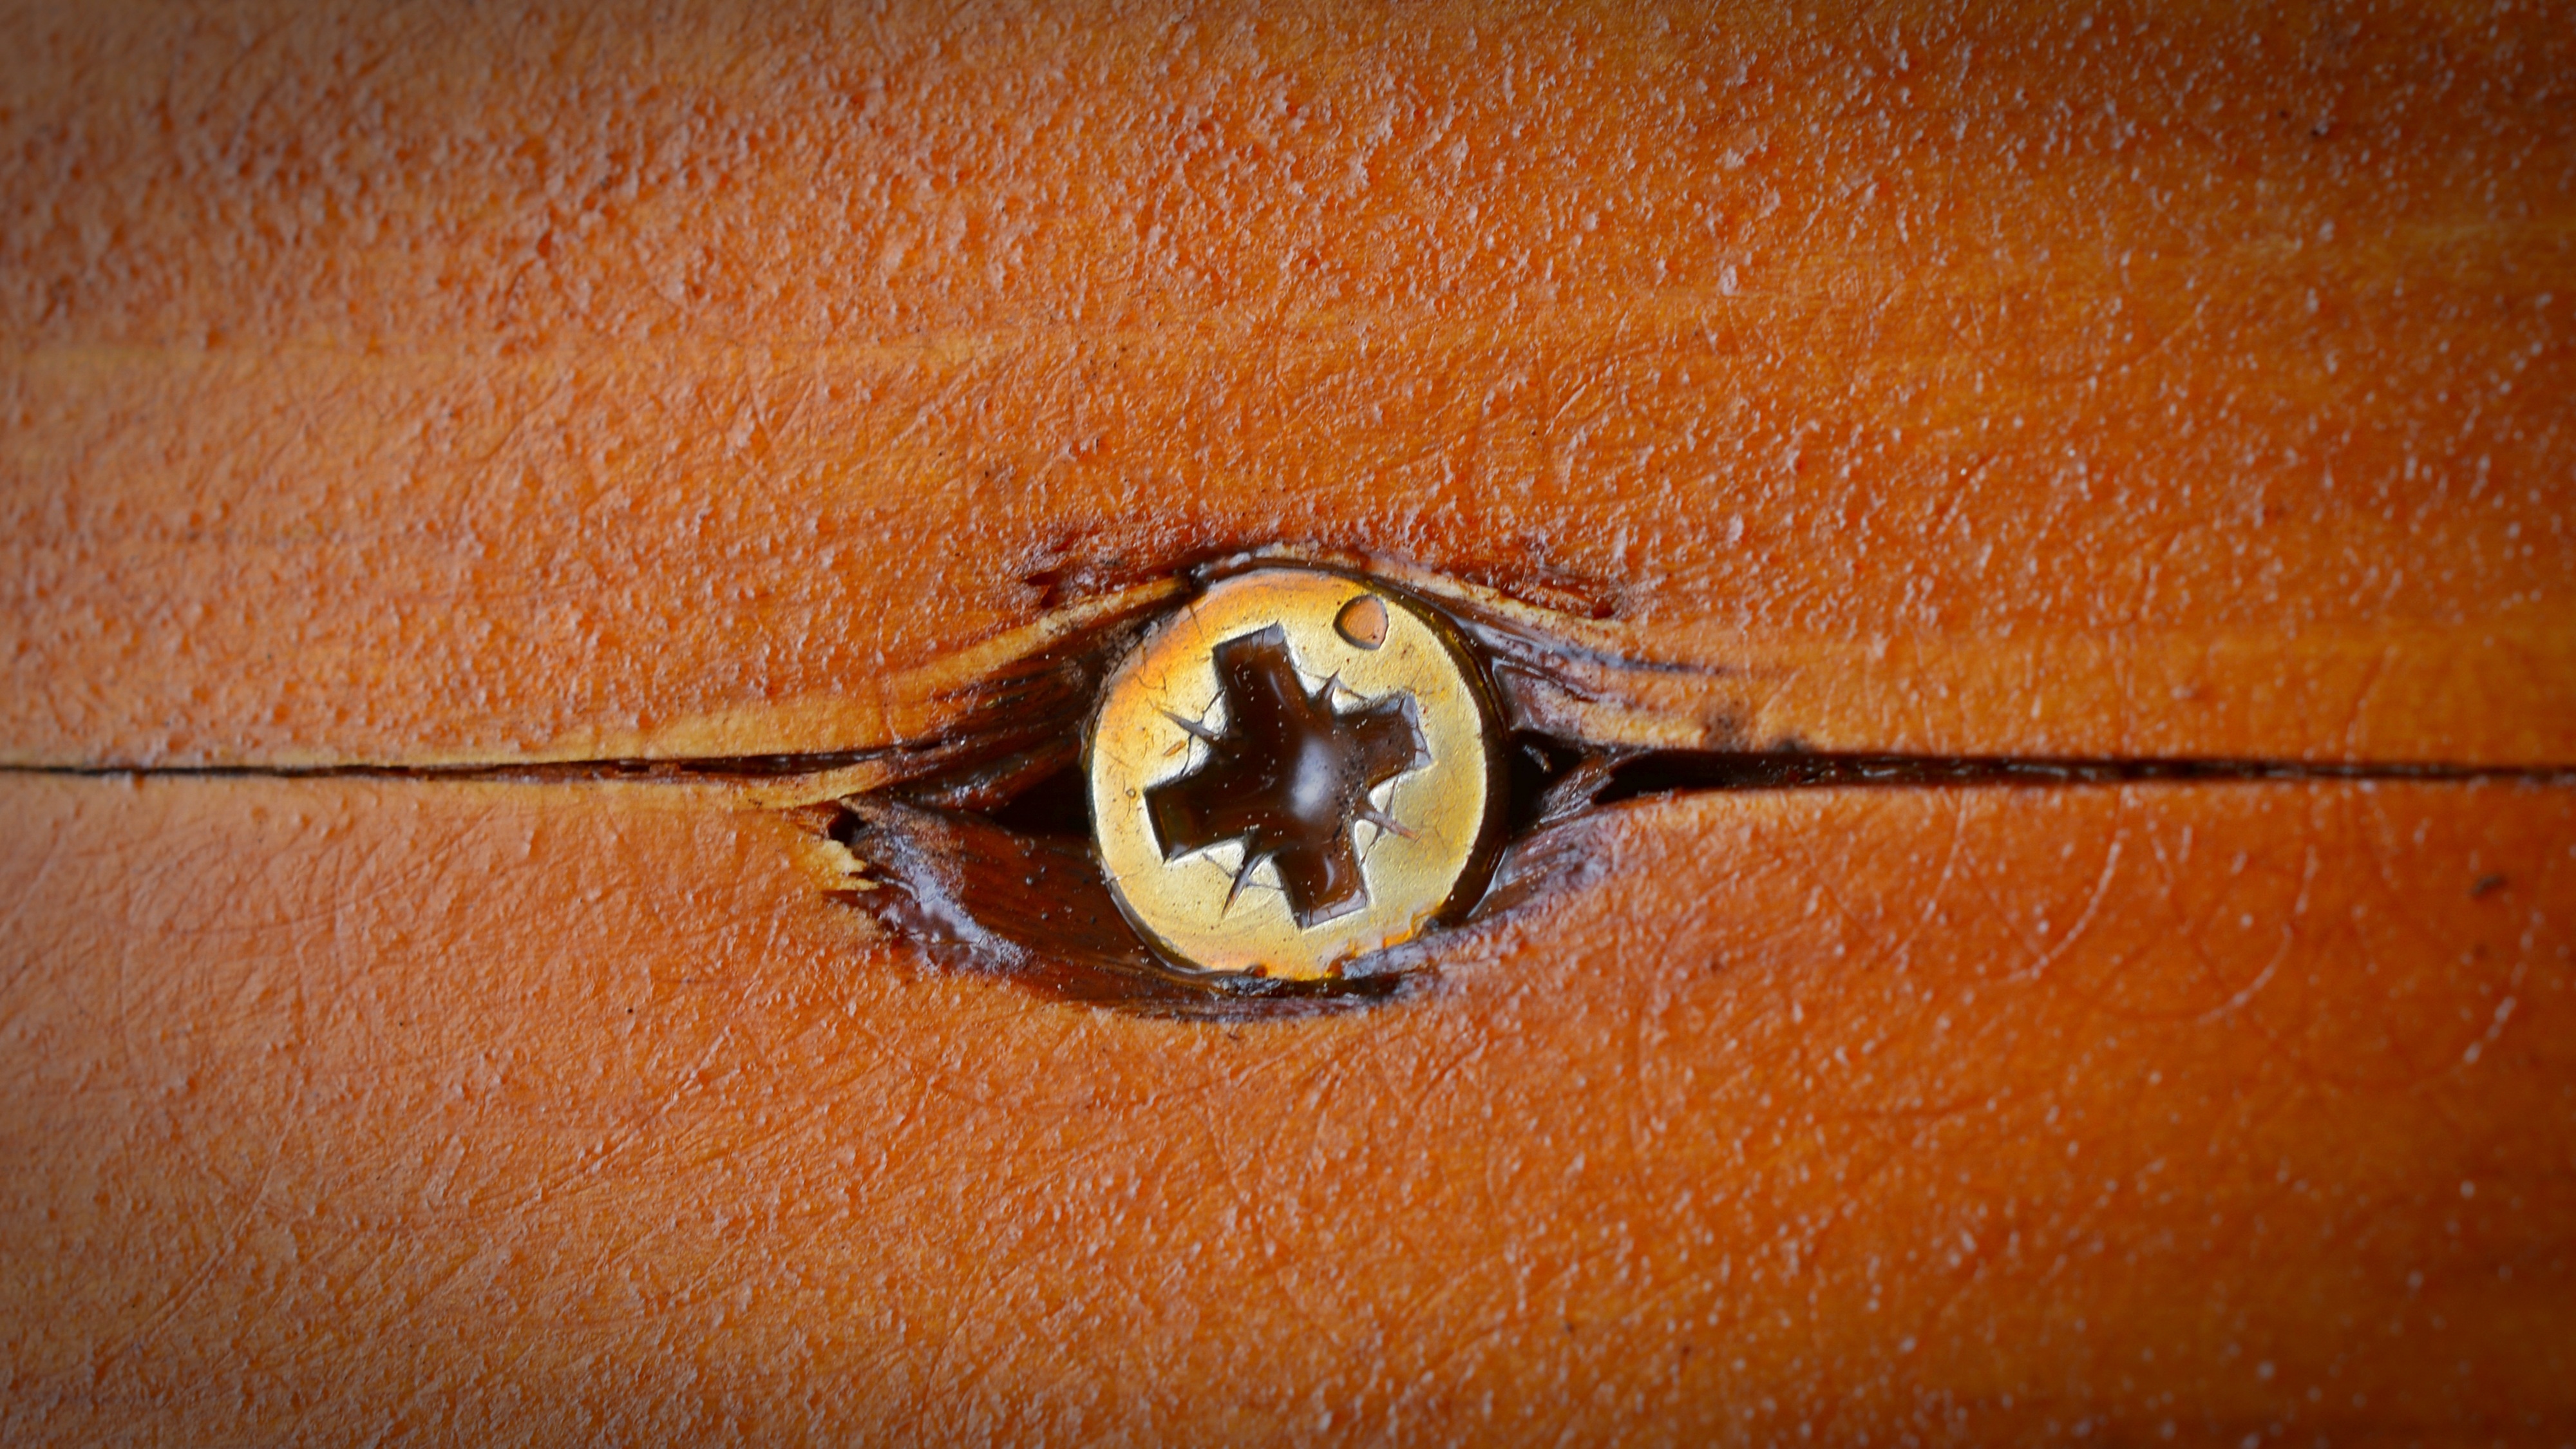
hand, wood, photography, leaf, metal, yellow, close, screw, close up, iron, macro photography, wood screws, spax